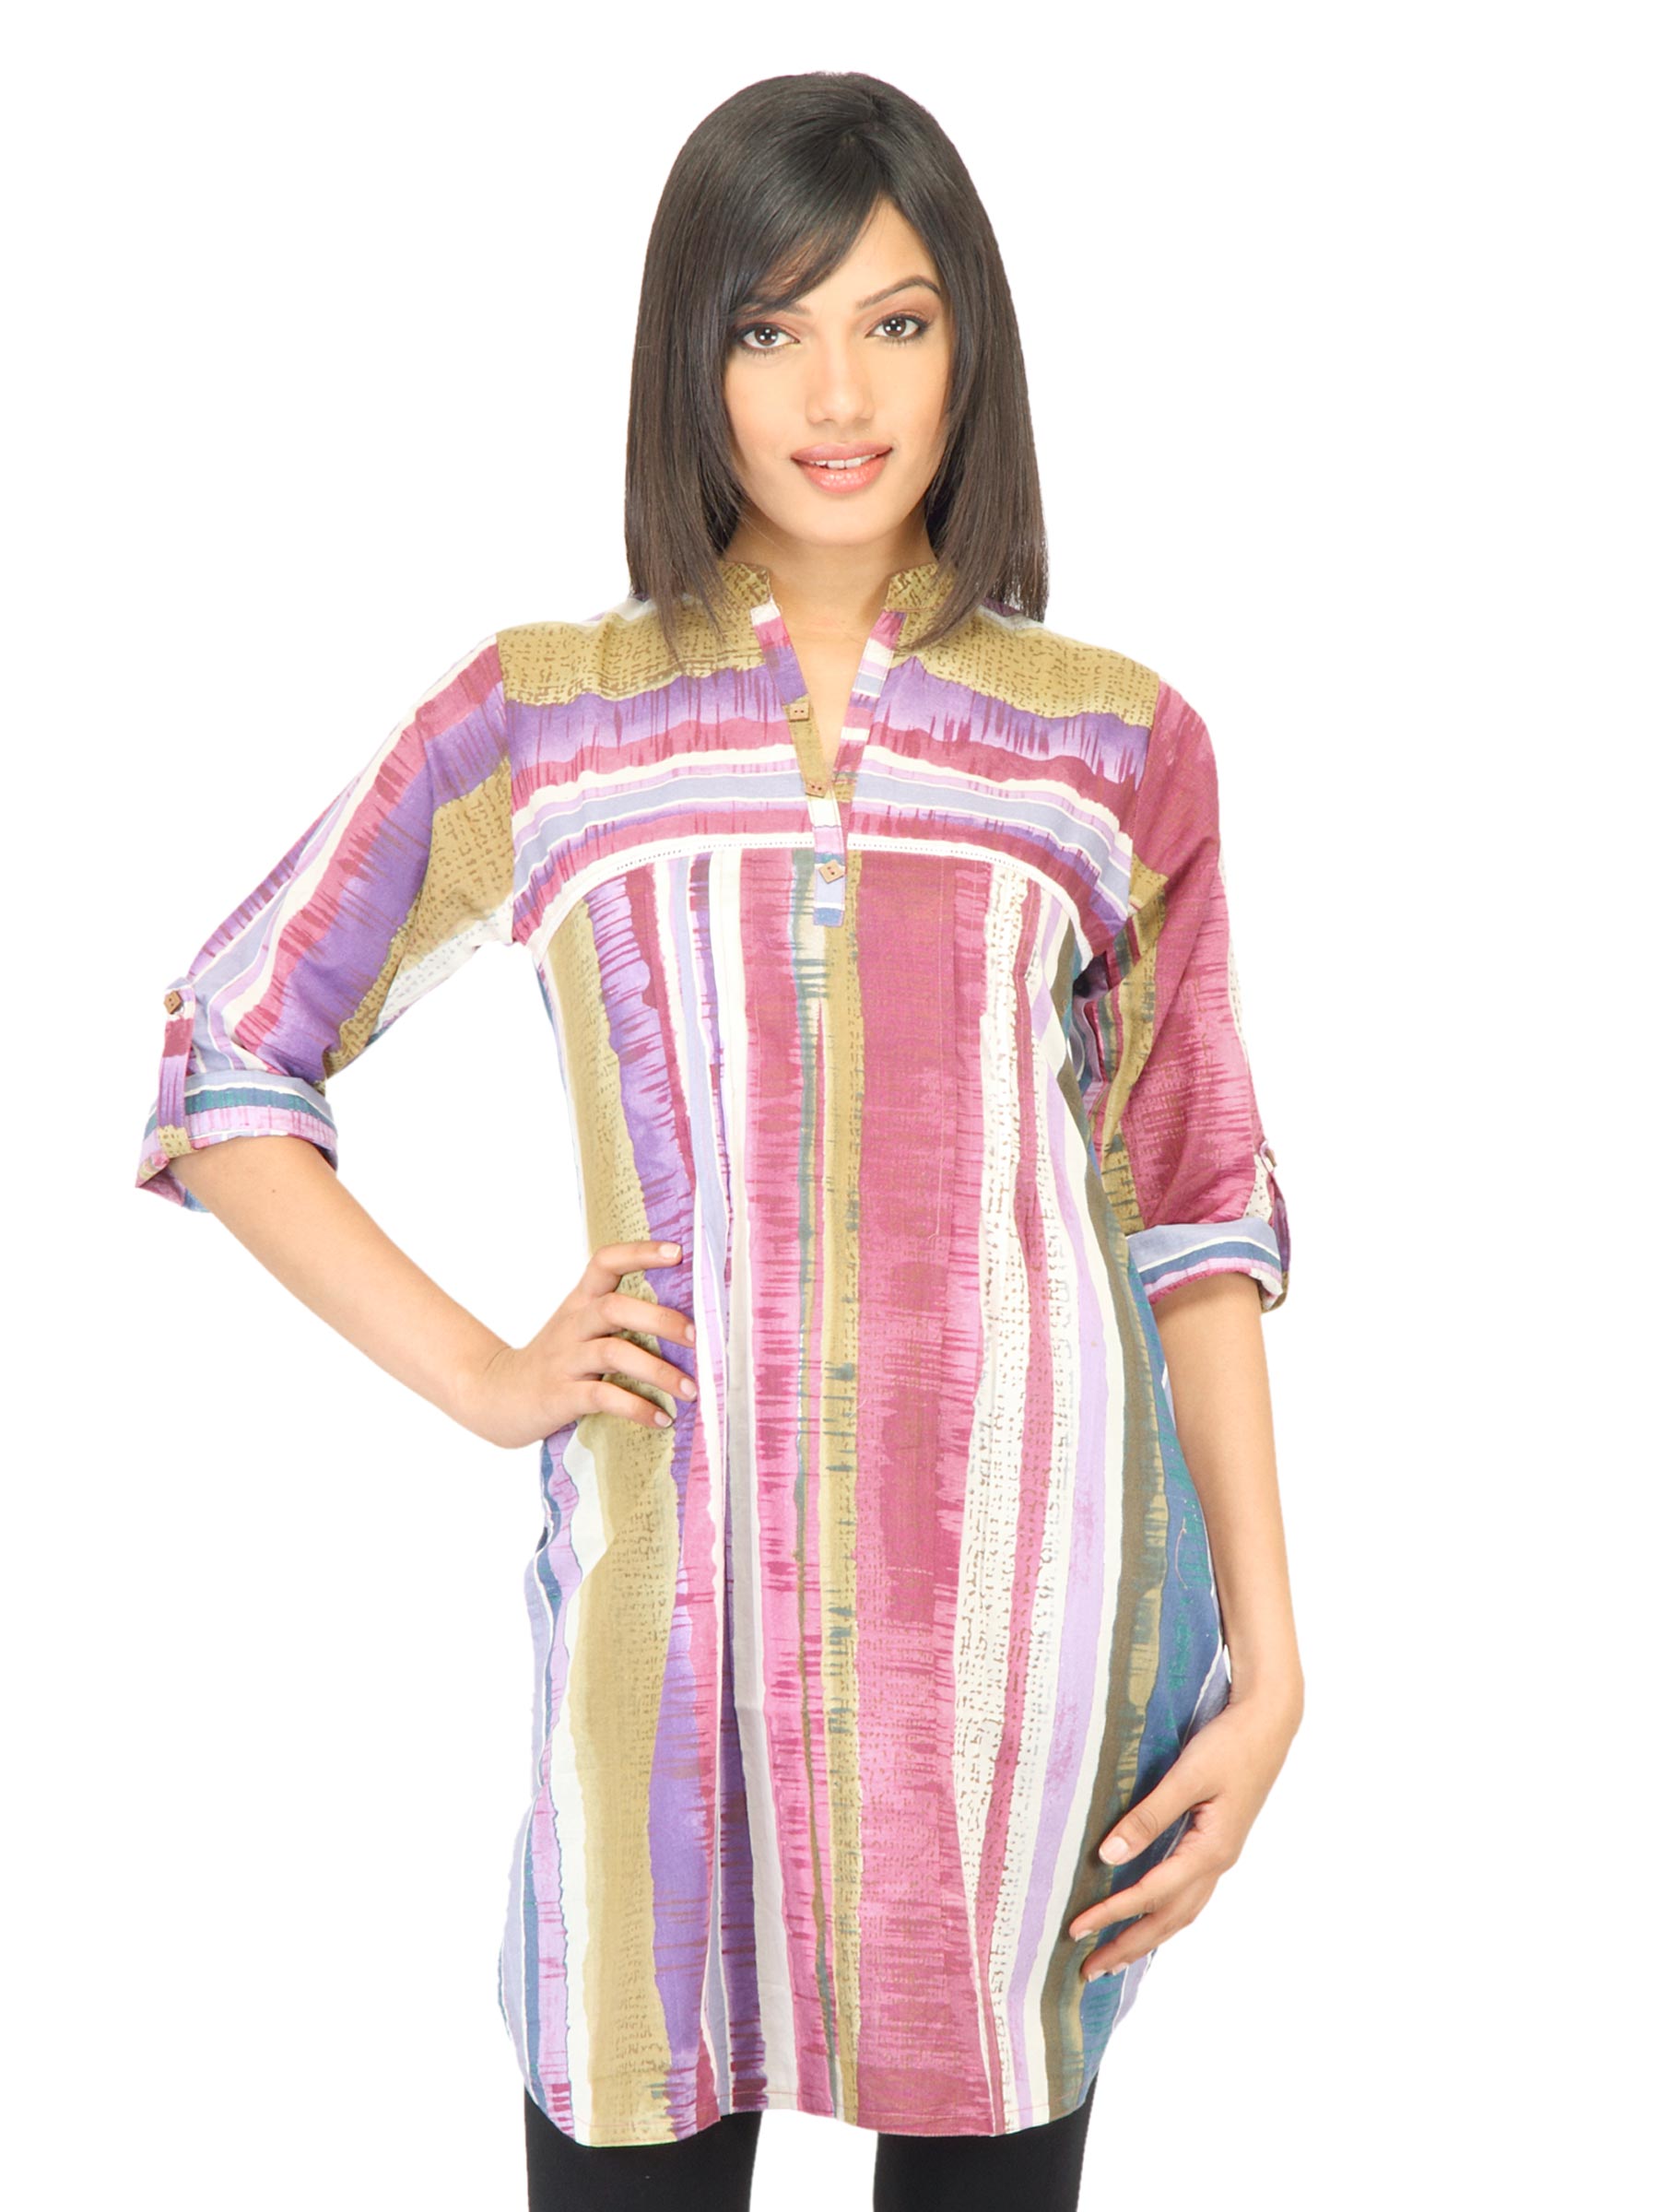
Aneri Women Shabana Multi Kurta
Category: Apparel / Topwear / Kurtas
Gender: Women
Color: Multi
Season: Fall 2011
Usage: Ethnic